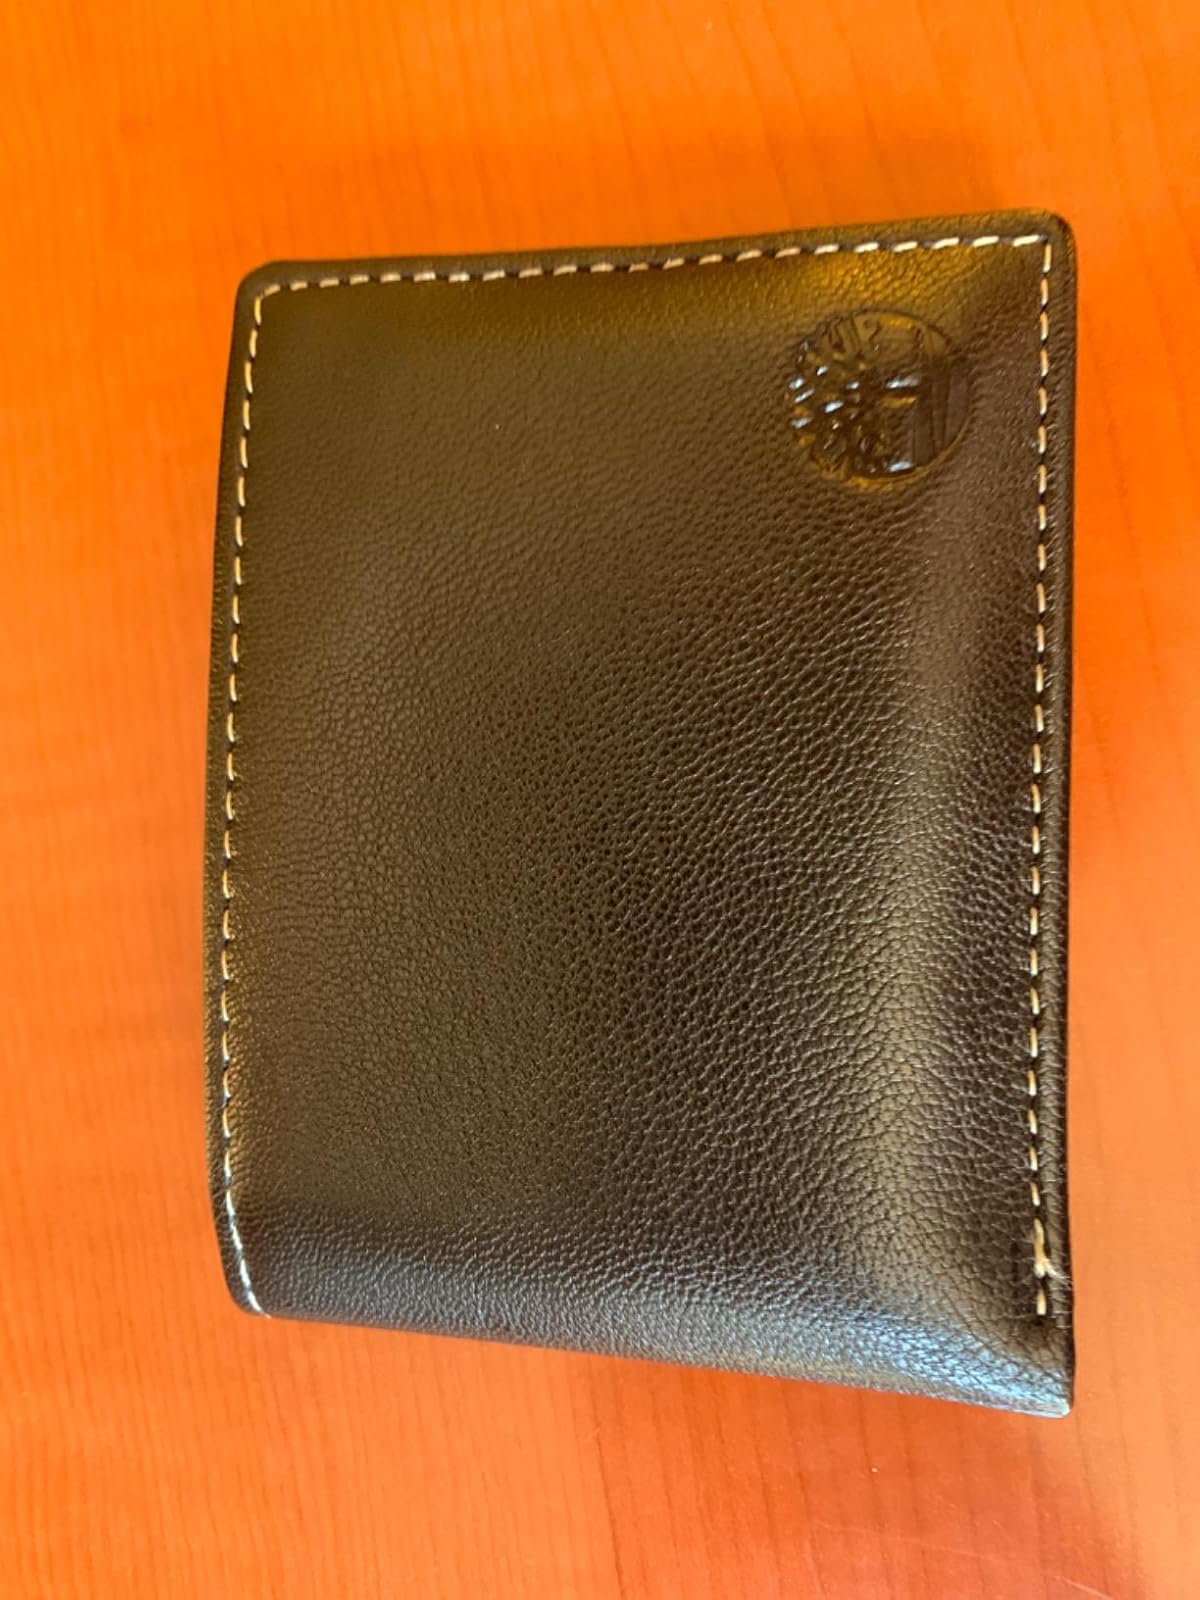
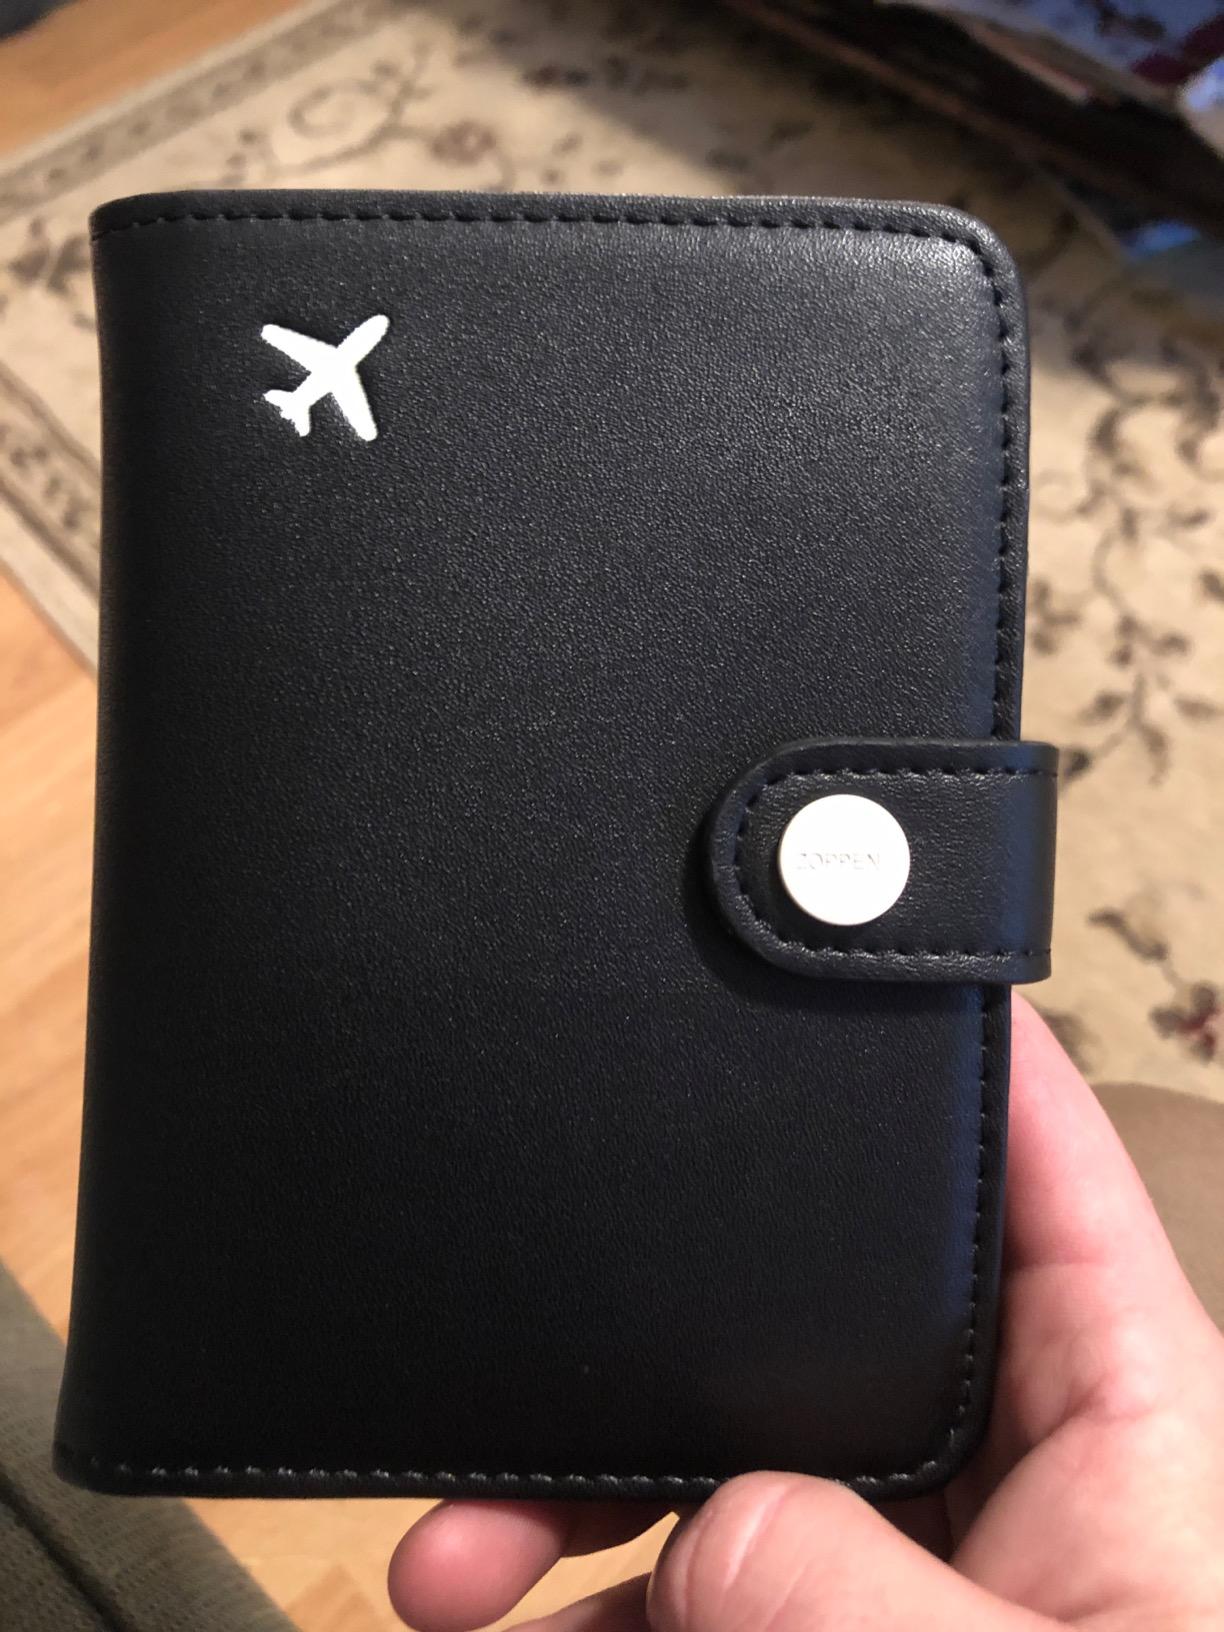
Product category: accessories_wallet
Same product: no